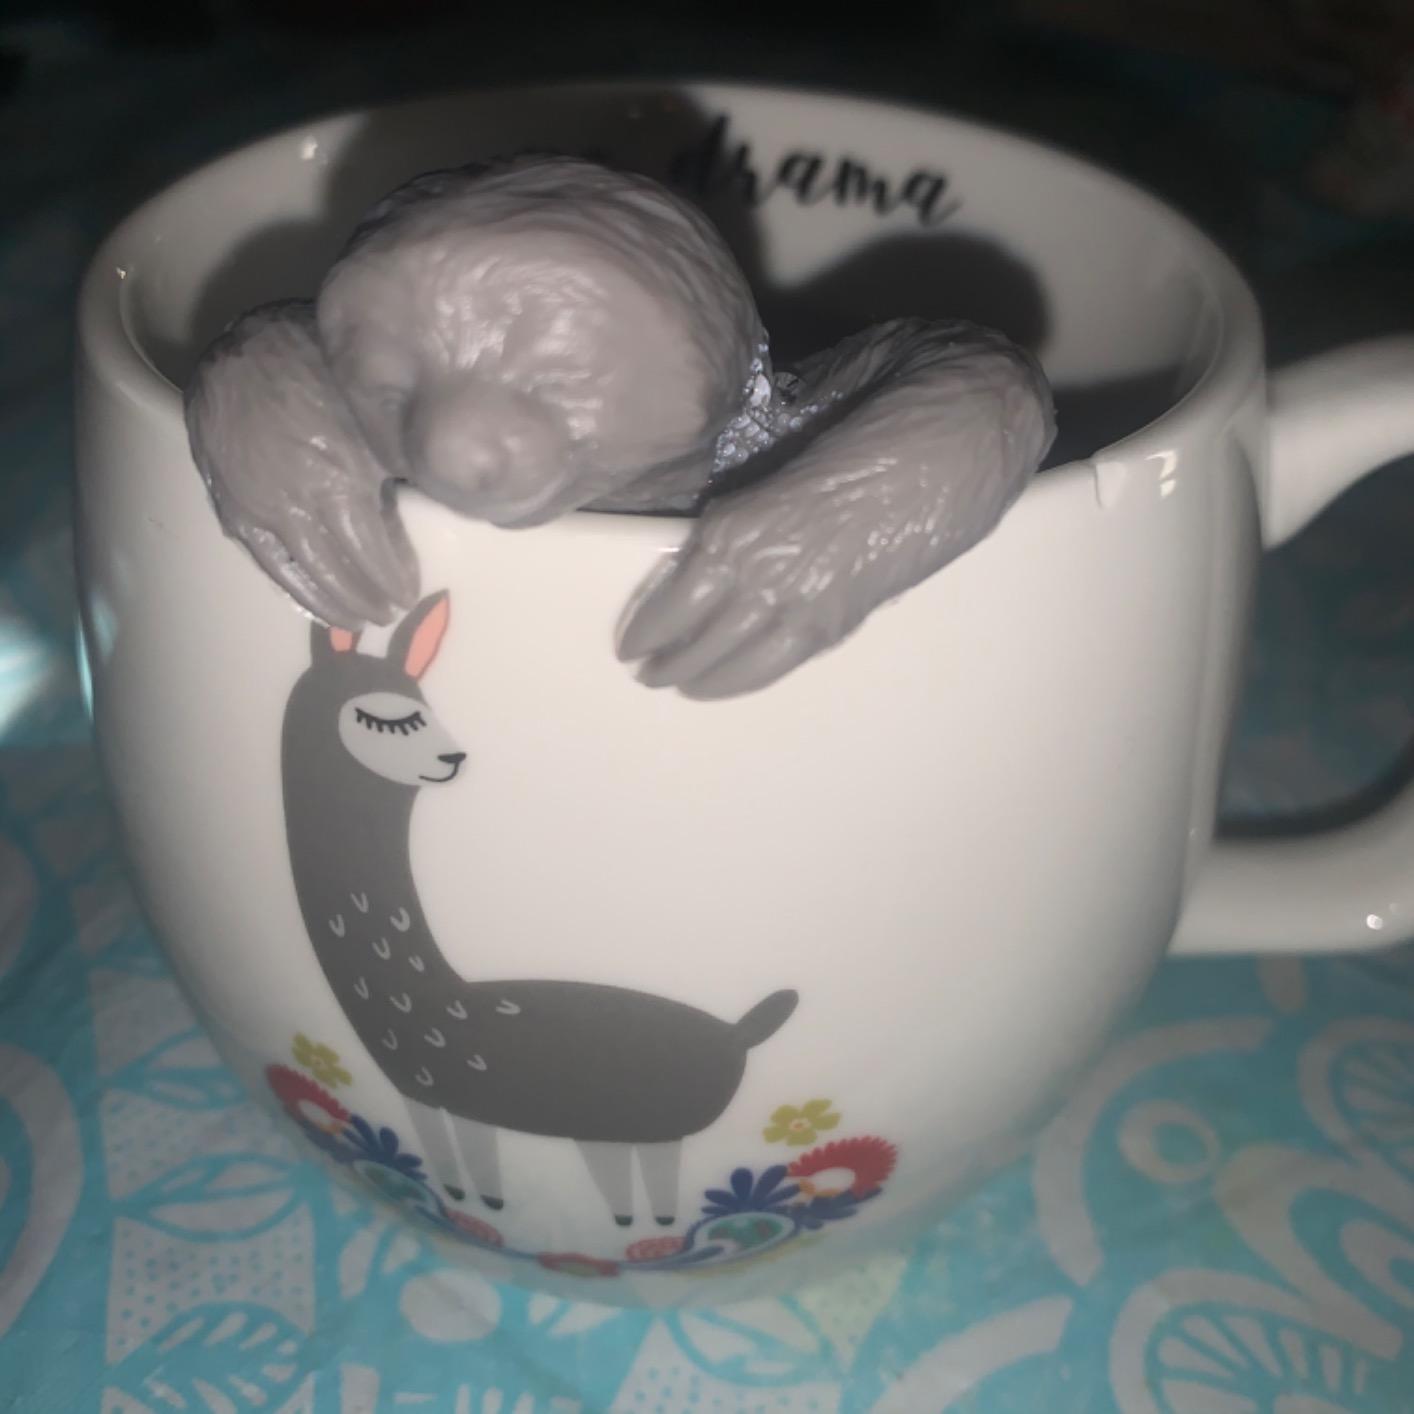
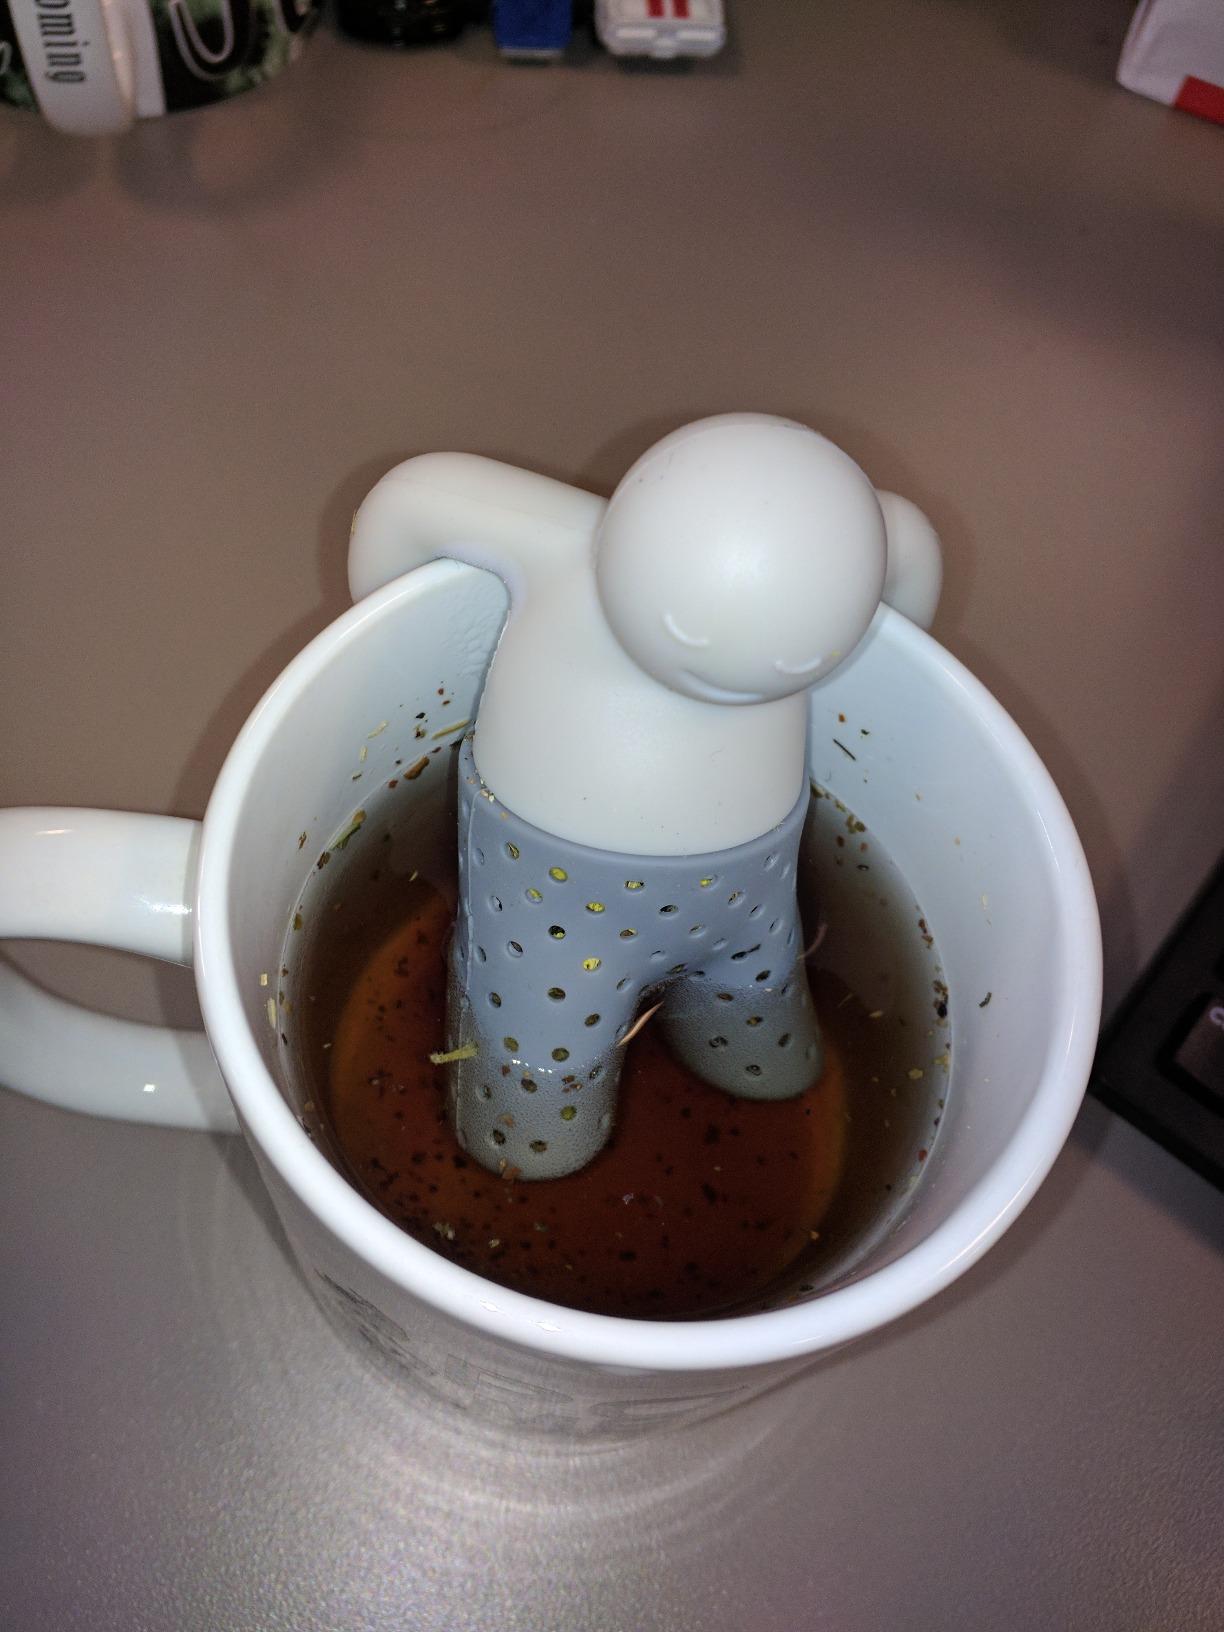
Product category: items_tea
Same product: no